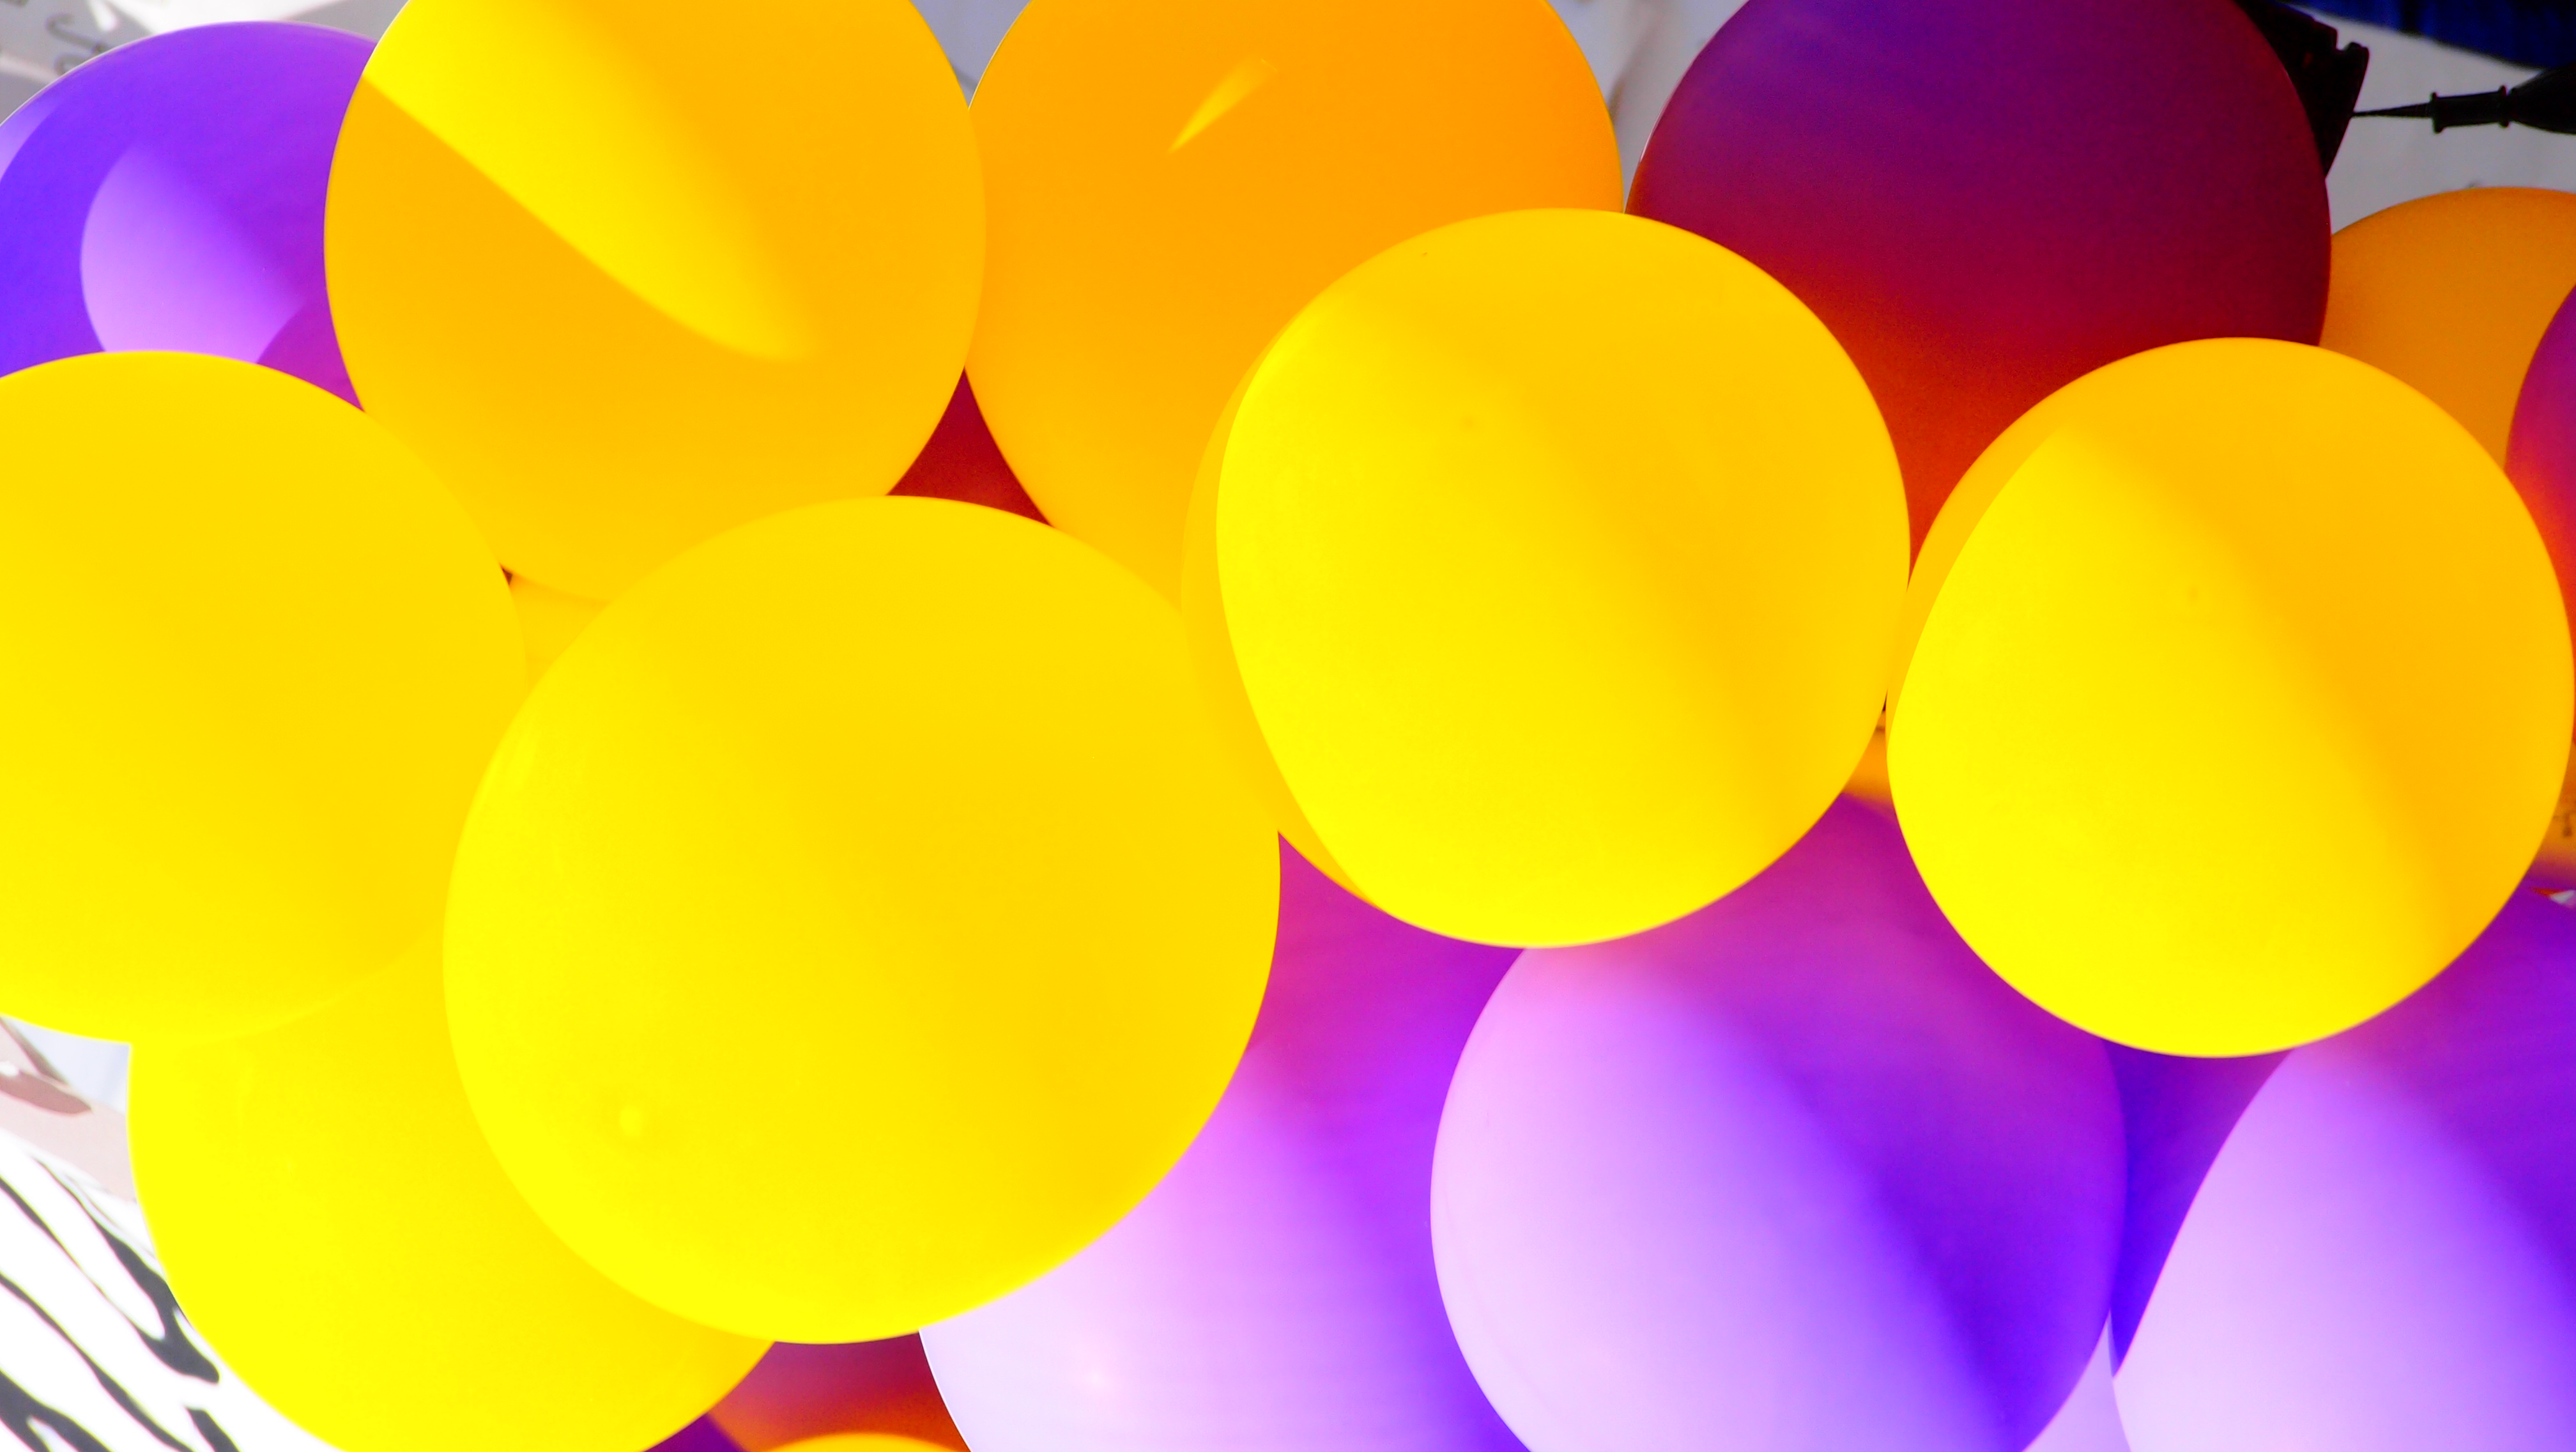
street, flower, purple, petal, balloon, home, color, yellow, toy, circle, parade, confetti, creativecommons, illustration, balloons, coming